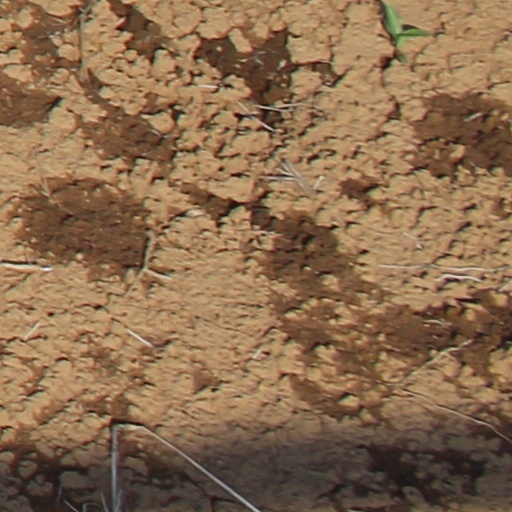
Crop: wheat